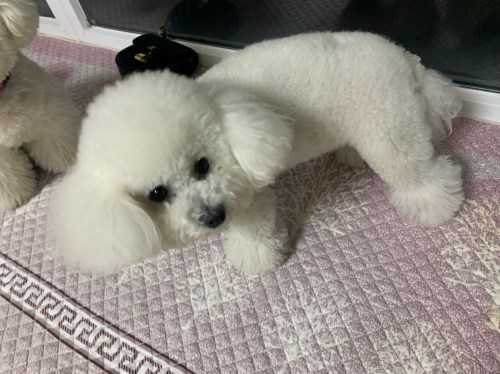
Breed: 3083-n000117-Bichon_Frise